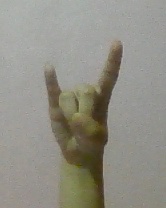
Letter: la